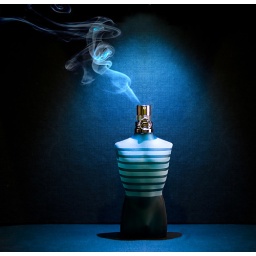
Camera phone flash from above for the background cone of light and an office table lamp from right.